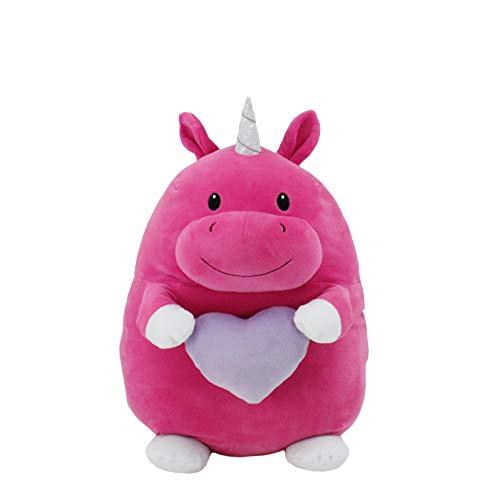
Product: Squeeze With Love Animal Adventure Super Puffed Plush | Valentine’s Day Puff Pals | Unicorn
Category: Toys & Games | Stuffed Animals & Plush Toys | Stuffed Animals & Teddy Bears
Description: High-quality: stitched and stuffed with the softest fabrics and materials to encourage a lifetime of giant hugs.
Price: $9.99
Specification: ProductDimensions:14x10x17inches|ItemWeight:1.45pounds|ShippingWeight:1.45pounds(Viewshippingratesandpolicies)|ASIN:B00UN13G84|Itemmodelnumber:62185|Manufacturerrecommendedage:3yearsandup